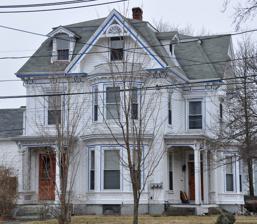
Building: Thomas W. Jones House
Country: United States of America
Year built: 1878
Historic house in Massachusetts, United States United States historic place Thomas W. Jones House U.S. National Register of Historic Places Show map of Massachusetts Show map of the United States Location 34 Warren St., Stoneham, Massachusetts Coordinates 42°28′31″N 71°6′9″W / 42.47528°N 71.10250°W / 42.47528; -71.10250 Built 1878 Architect Spencer, John Architectural style Second Empire MPS Stoneham MRA NRHP reference No. 84002716 Added to NRHP April 13, 1984 The Thomas W. Jones House is a historic house at 34 Warren Street in Stoneham, Massachusetts .  It is Stoneham's best preserved Second Empire house, preserving significant external details, and its carriage house.  The two-story wood-frame house has a T shape, and features a bracketed porch and cornice, gable screens, paneled pilasters, and oriel windows.  The house was built for Thomas W. Jones, who built the last major shoe factory in Stoneham. The house was listed on the National Register of Historic Places in 1984. See also National Register of Historic Places listings in Stoneham, Massachusetts National Register of Historic Places listings in Middlesex County, Massachusetts References